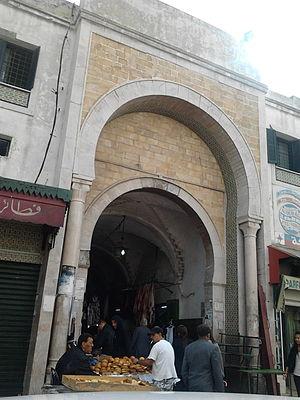
L'entrée du Souk Sidi Mehrez - Bab Souika - Tunis
Le souk Sidi Mahrez est l'un des souks de la médina de Tunis, spécialisé dans la vente de tissus.